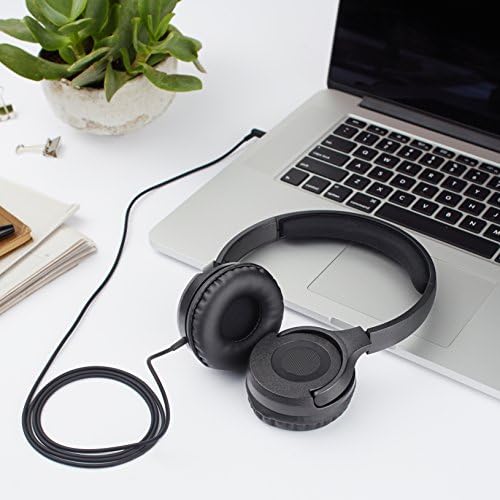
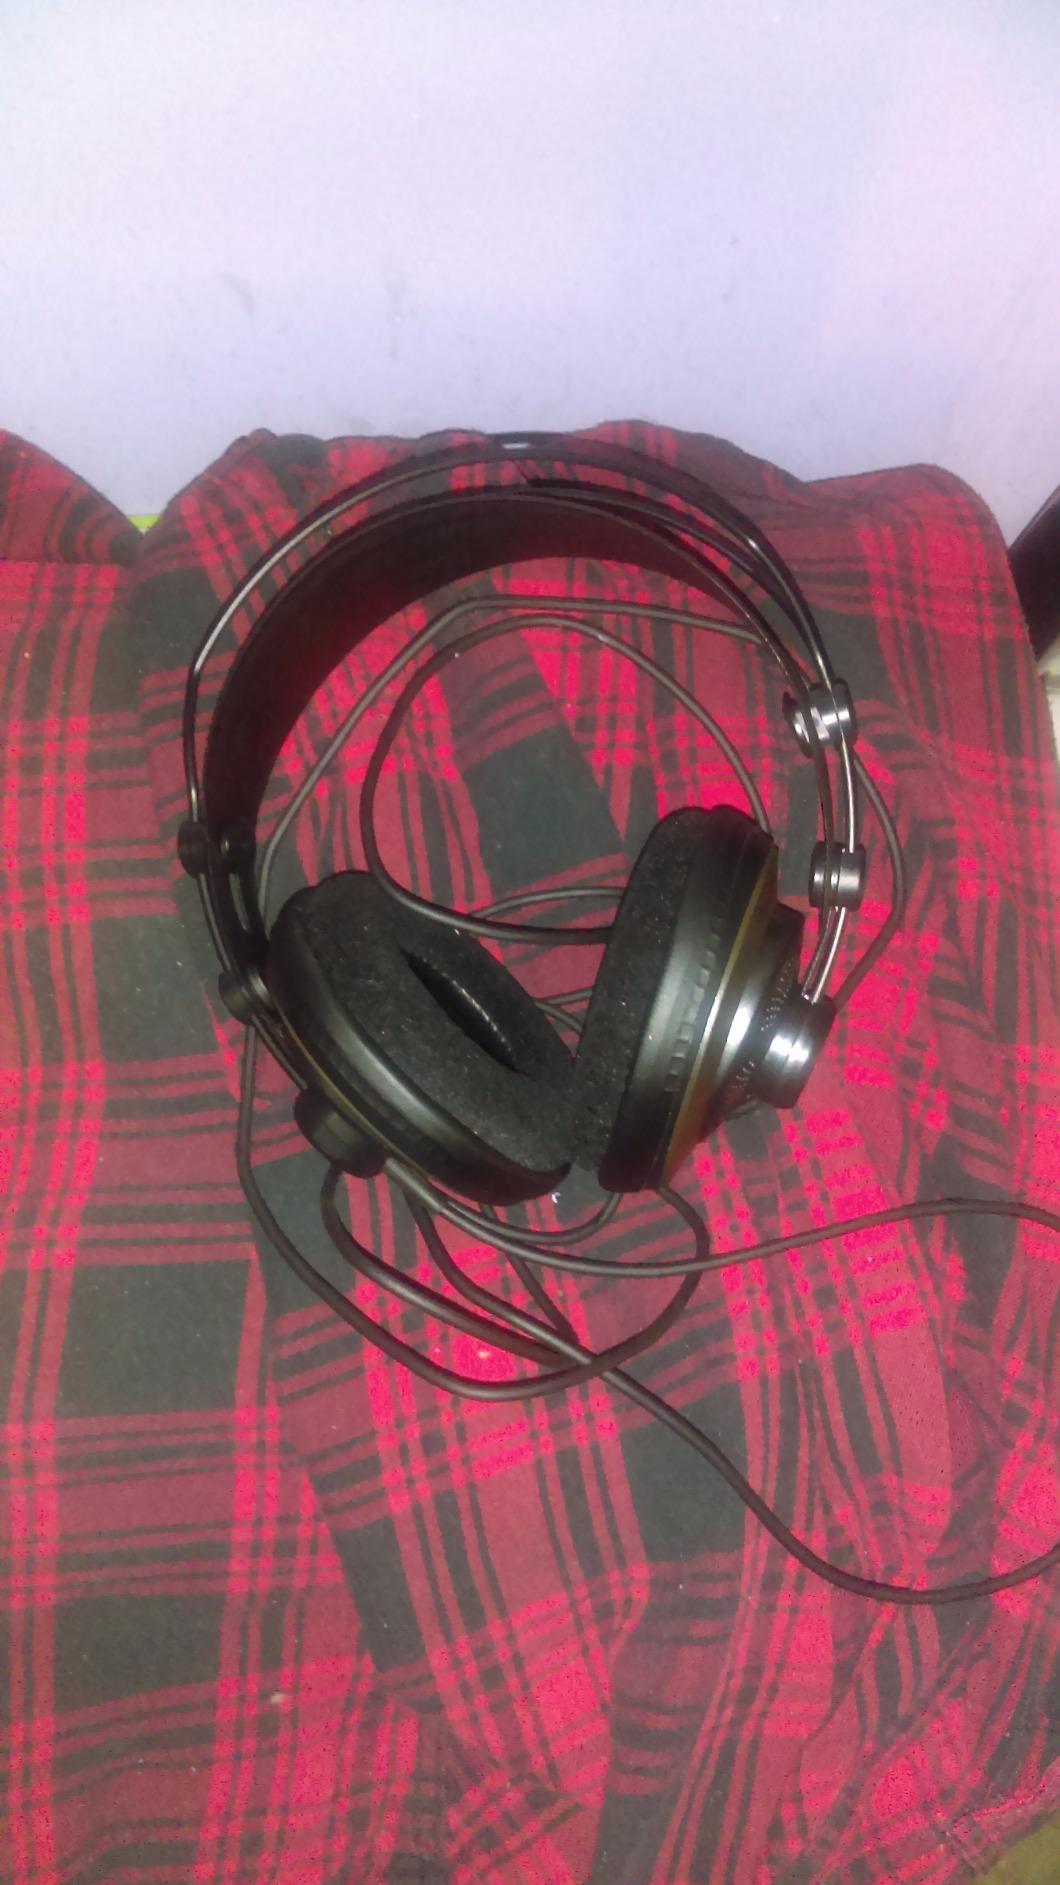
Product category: headphones
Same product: no